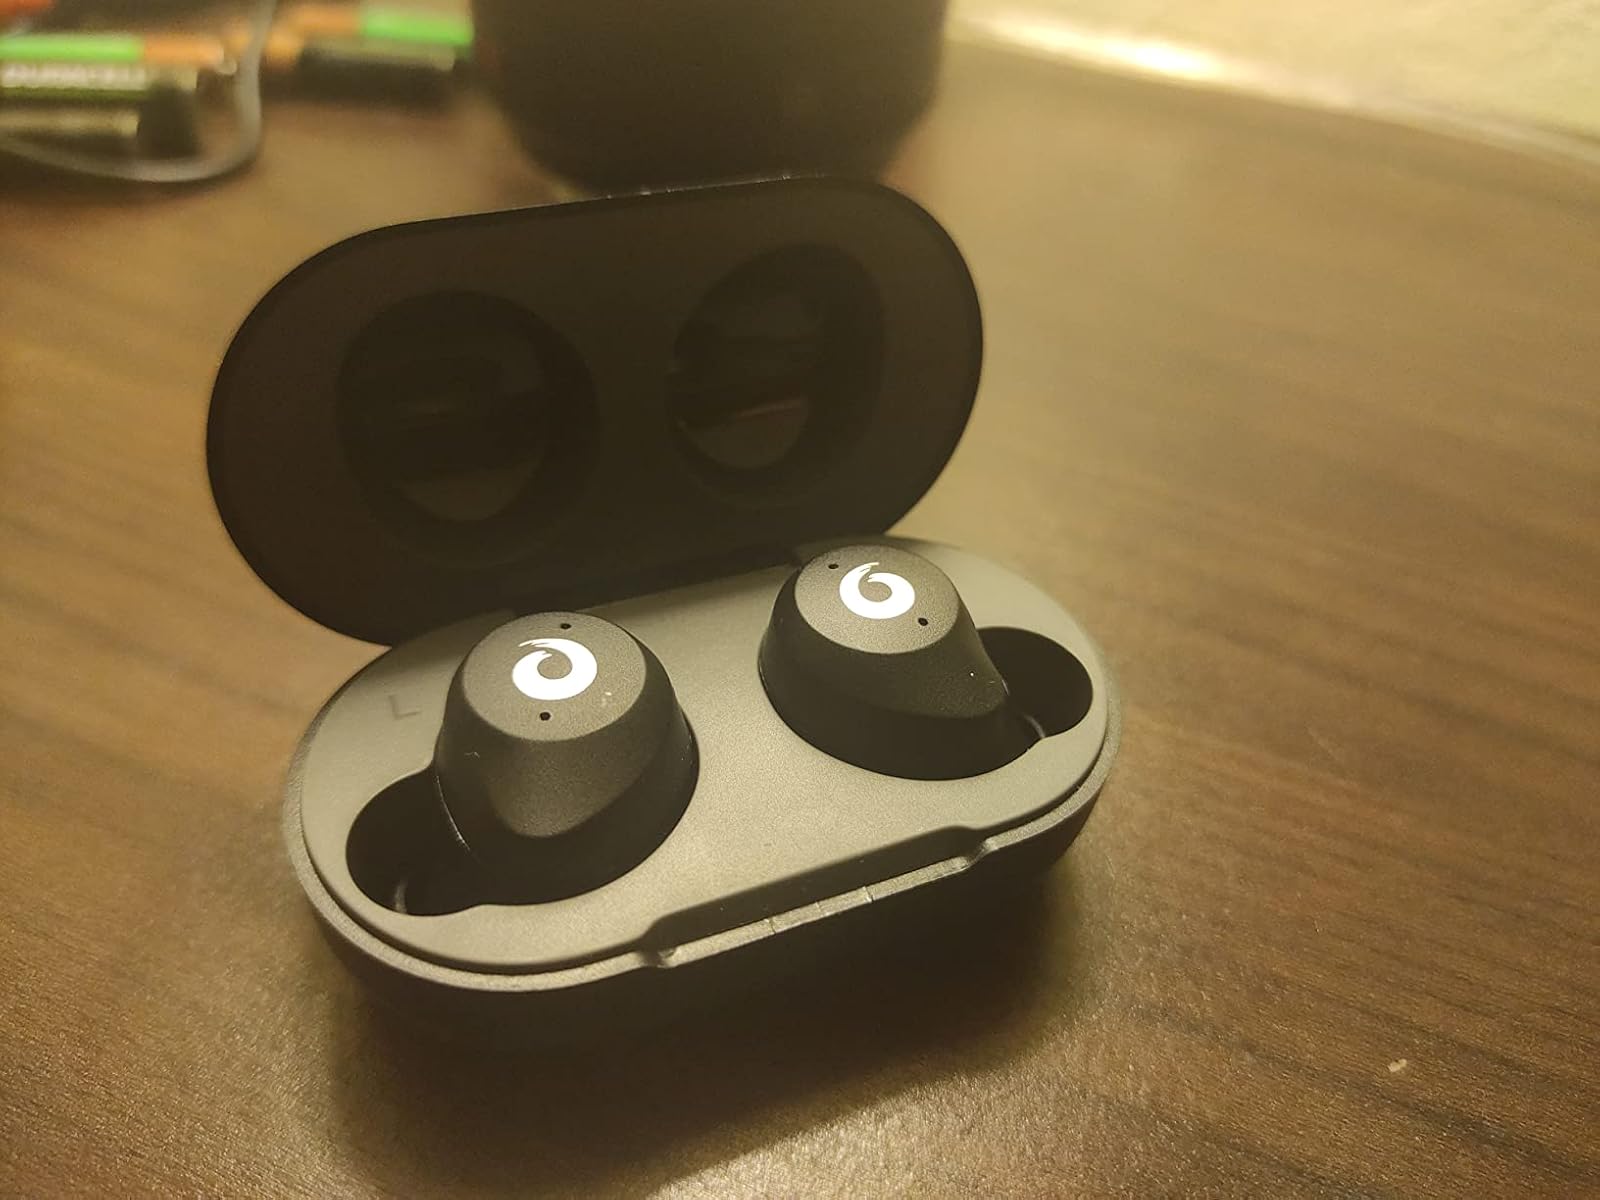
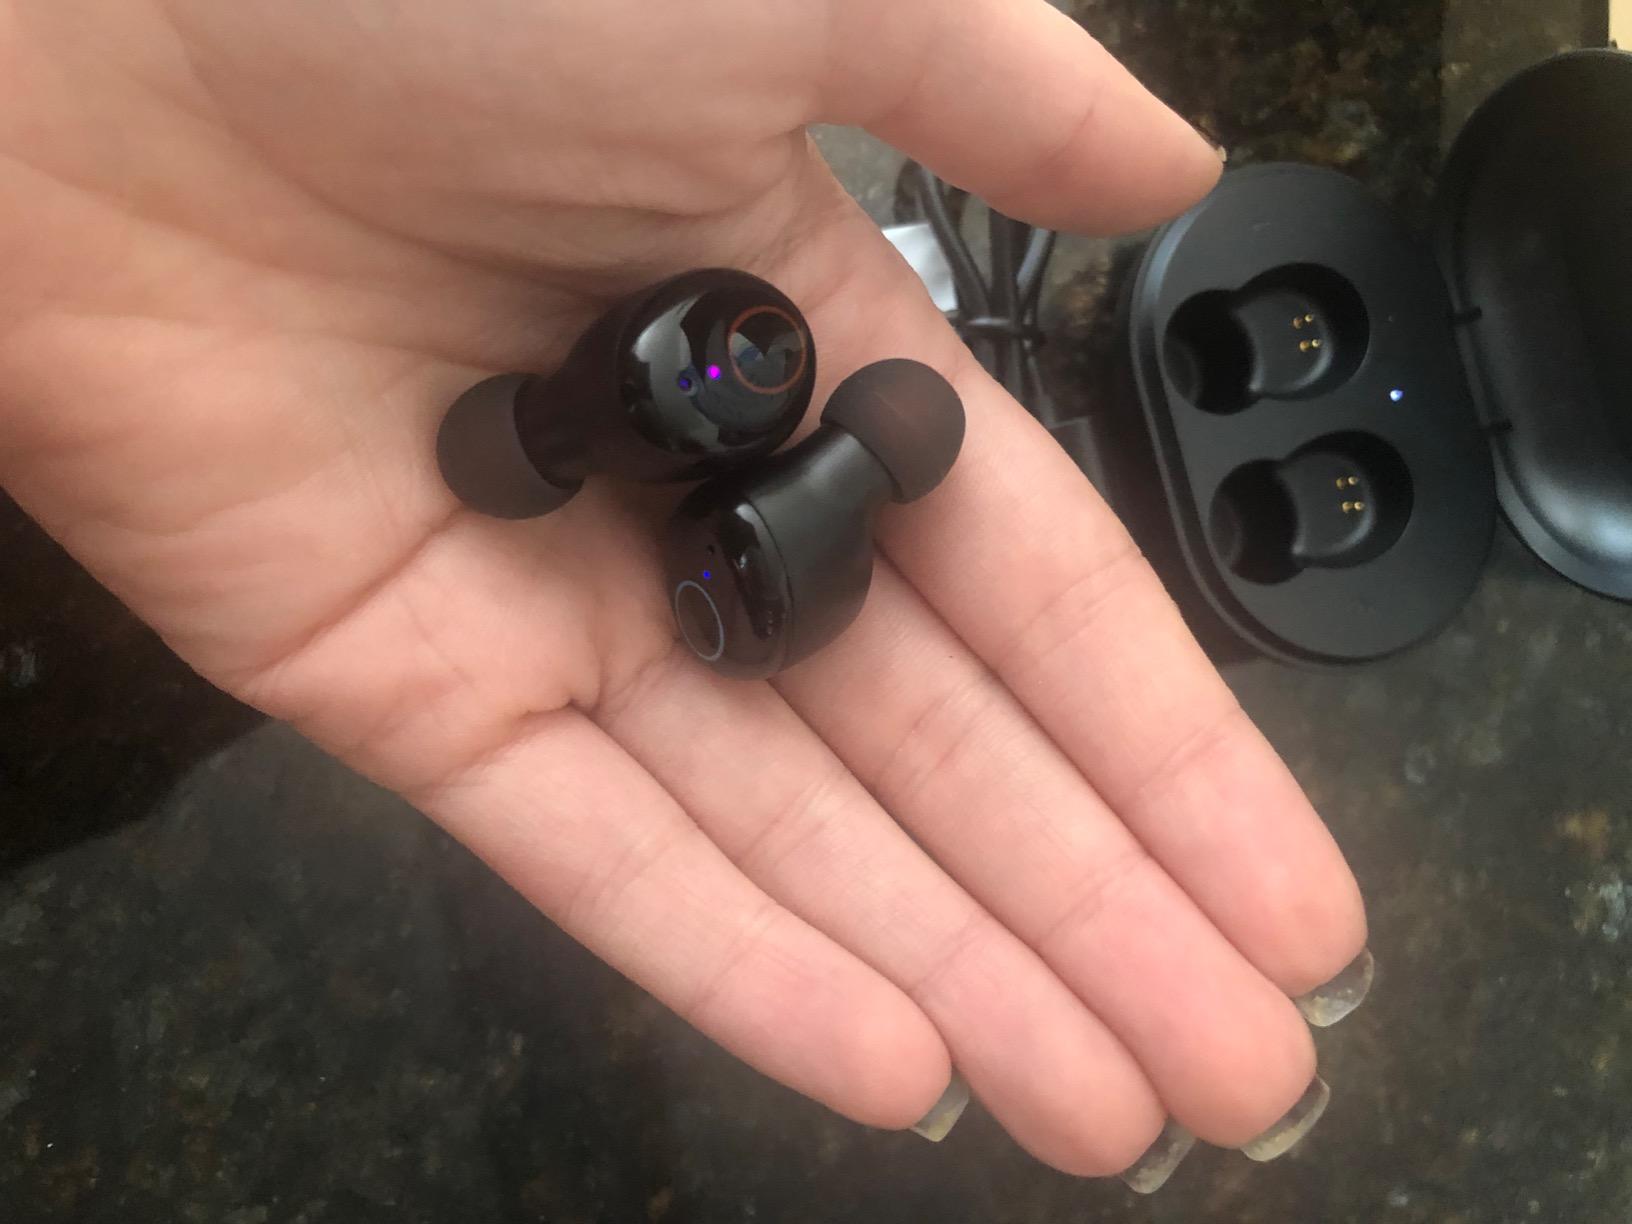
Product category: earbuds
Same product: no